Clément Gosselin

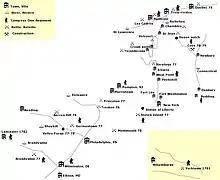
Movement of the COR Regiment

Gosselin participated in the American attack on Quebec City on December 31, 1775, probably serving in James Livingston's 1st Canadian Regiment. In March 1776 Gosselin joined Moses Hazen's 2nd Canadian Regiment as the Captain of the 7th Company. He took part in the Battle of Saint-Pierre on March 25, 1776, when 150 pro-American Canadians and 80 Americans defeated 150 pro-British Canadians recruited by Daniel Liénard de Beaujeu. When the Continental Army retreated from Quebec in May 1776, Gosselin went into hiding in Canada, not reappearing until August 1777, 15 months later. He was taken prisoner by the British in October 1777 and released eight months later in June 1778.